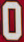
Number: 0